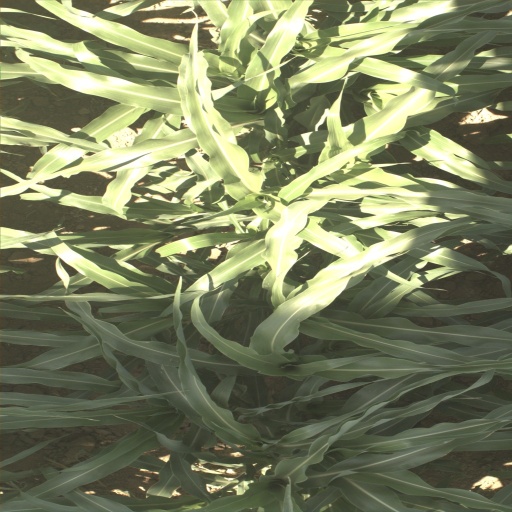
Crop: sorghum